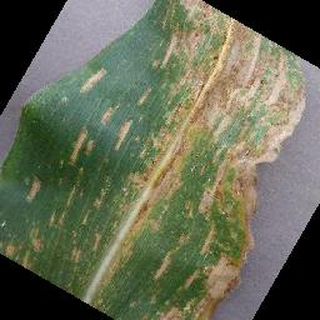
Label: corn_cercospora_leaf_spot